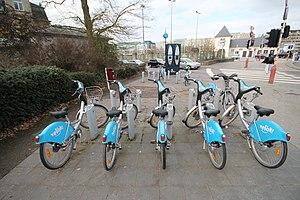
vél'oH! est le système de vélos en libre-service de Luxembourg disponible depuis le 21 mars 2008. Mis en place par la ville, il est géré depuis 2008 par le groupe industriel JCDecaux qui décline à cette occasion une version luxembourgeoise de son système Cyclocity. Par extension, « vél'oH! » désigne la bicyclette elle-même. JCDecaux est renouvelé pour dix ans à compter d'avril 2018.